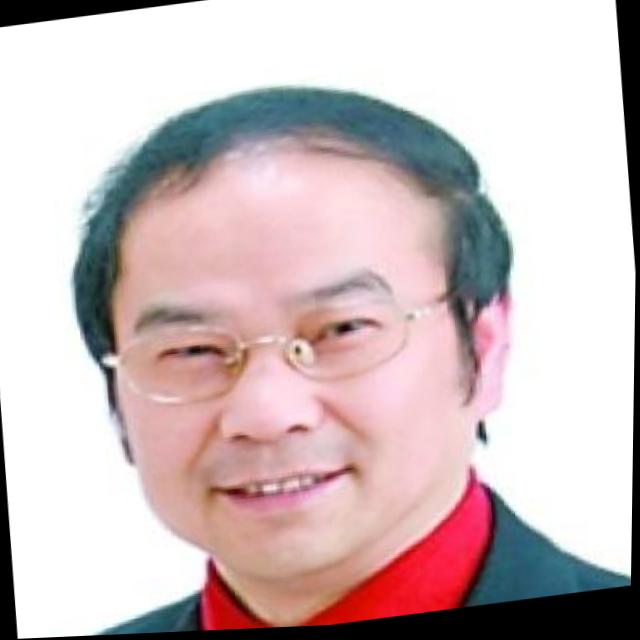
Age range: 45-64